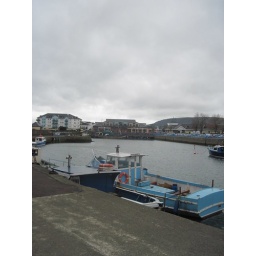
Tuesday, April 5 in Northern Ireland. County Antrim, Bushmill's Distillery, the Giant's Causeway and the coast of Northern Ireland by bus